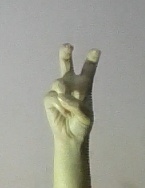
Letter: toot